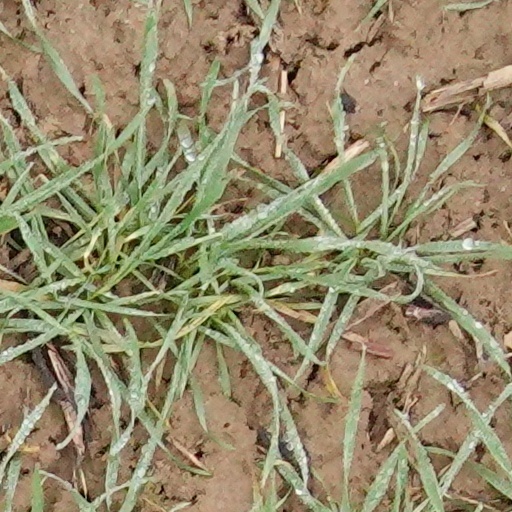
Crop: wheat